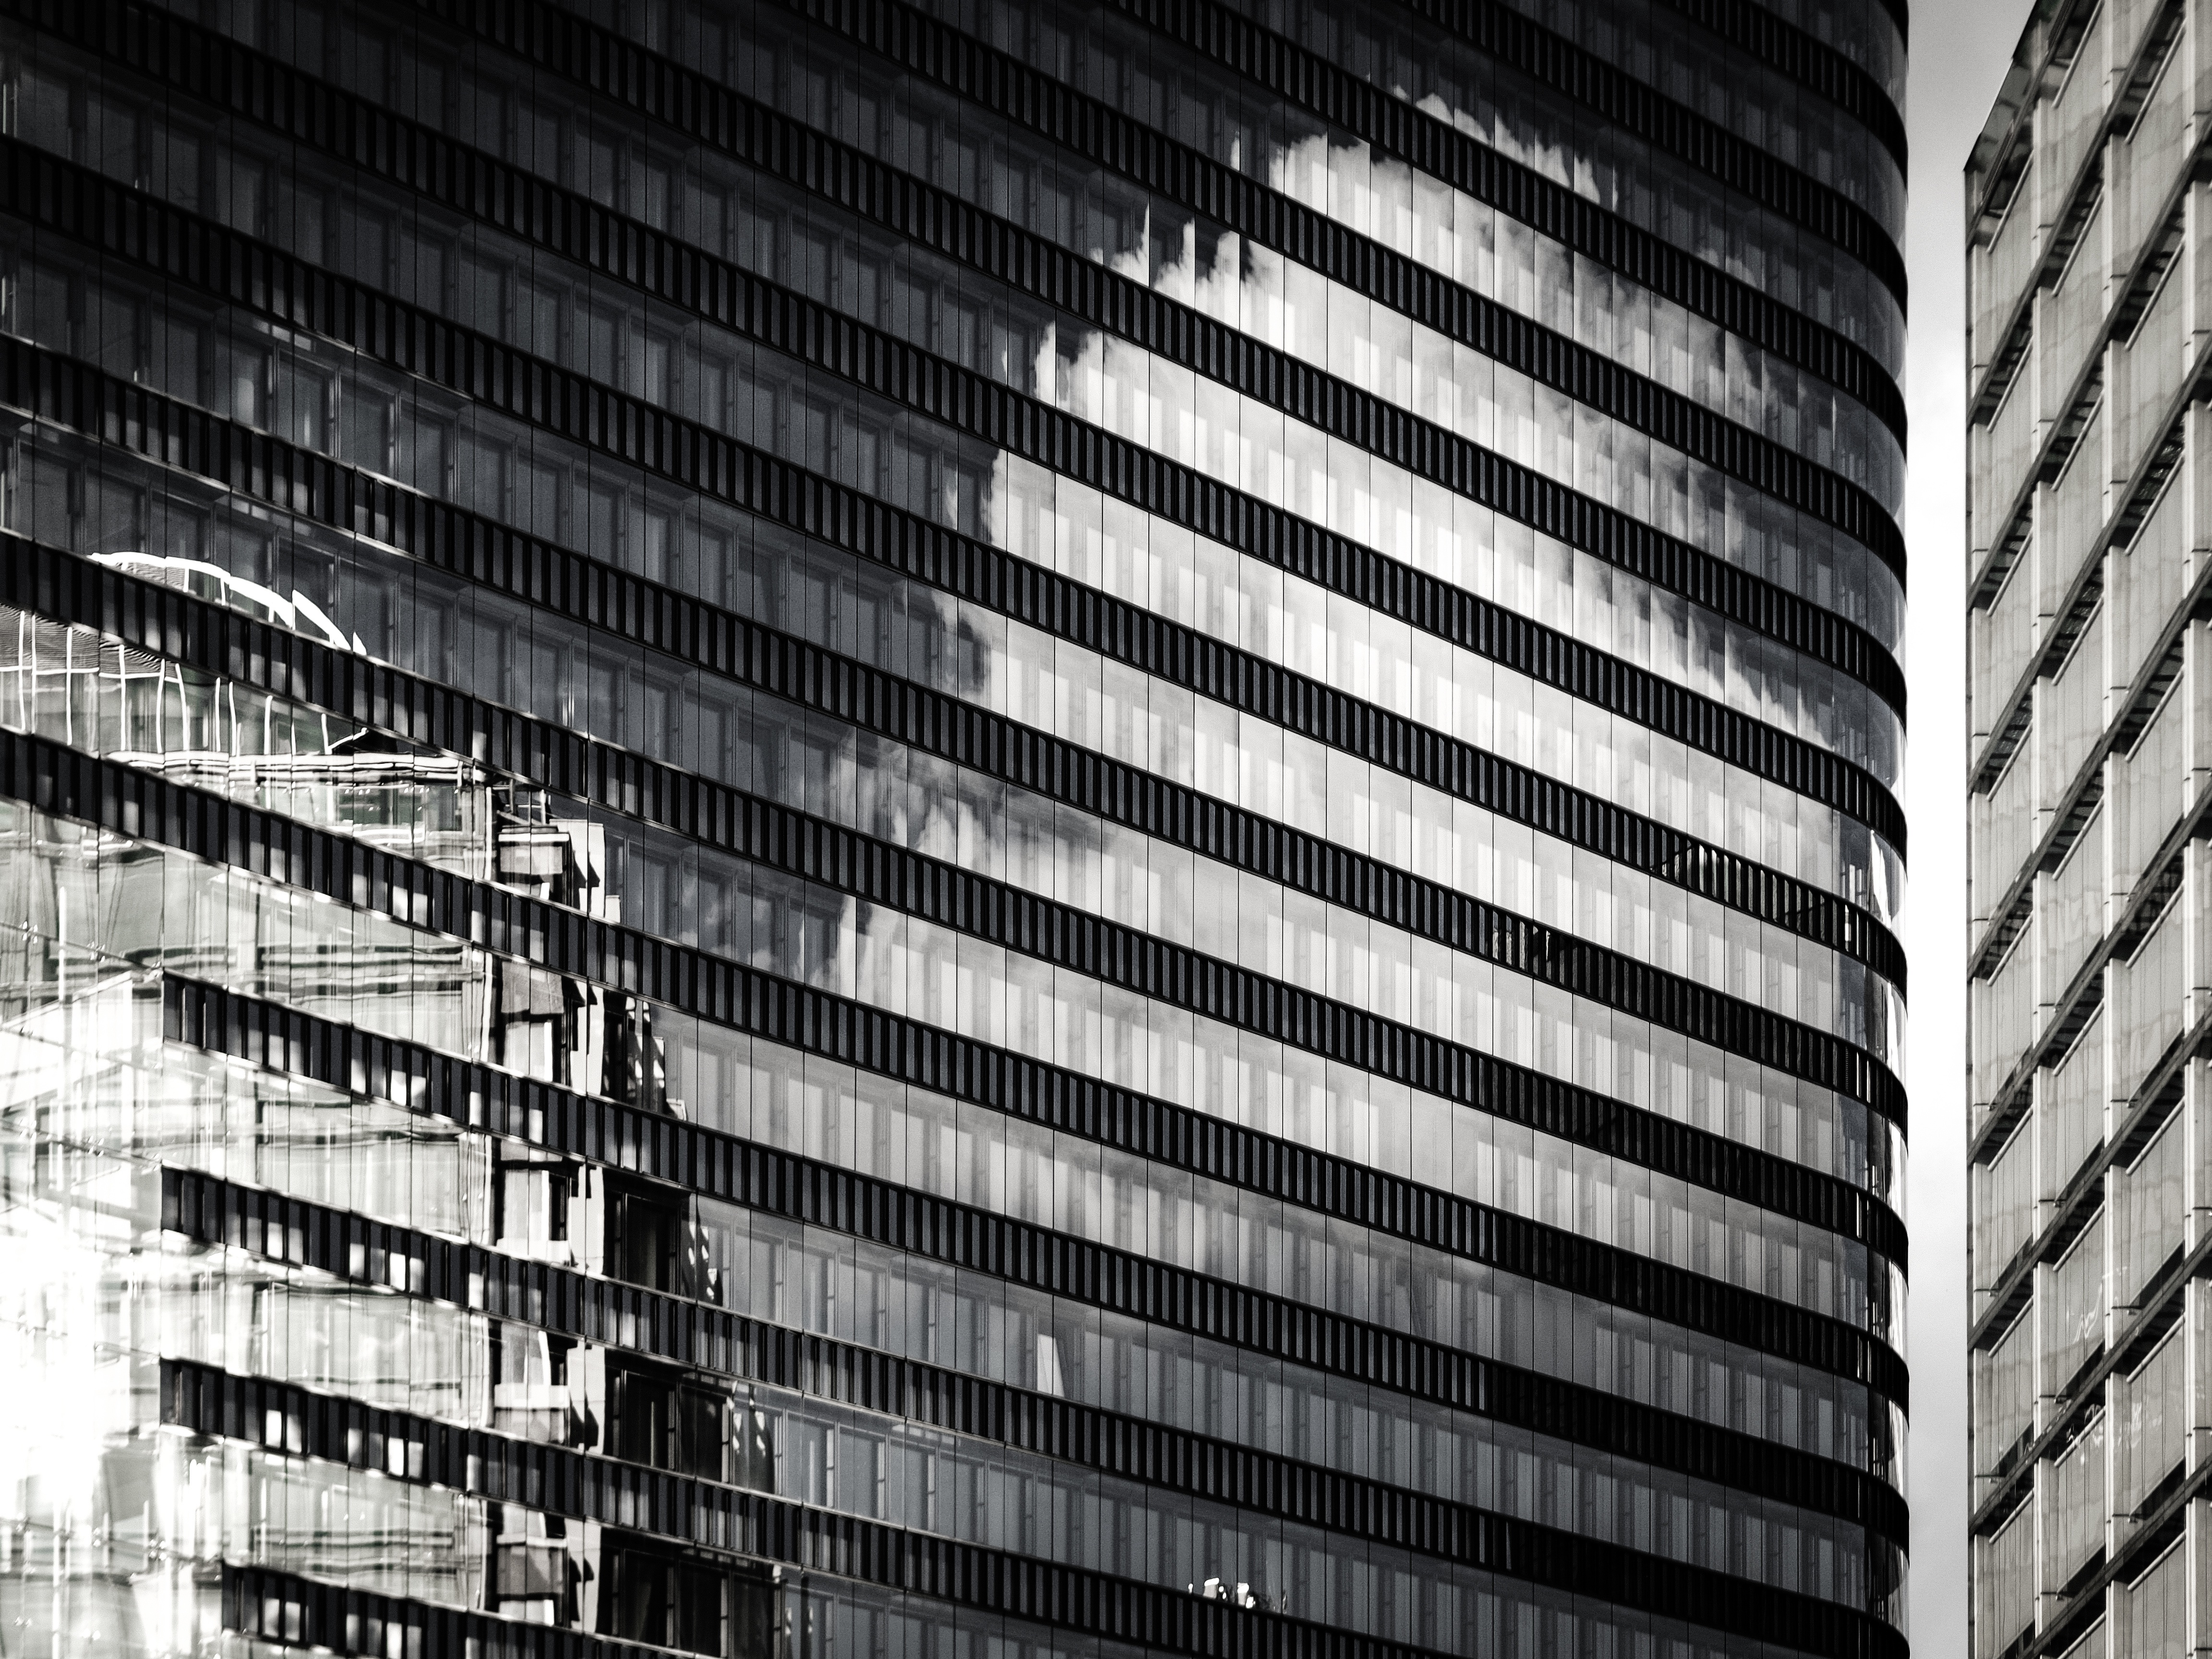
black and white, architecture, building, skyscraper, cityscape, line, facade, black, monochrome, tower block, interior design, symmetry, shape, metropolis, condominium, urban area, monochrome photography, metropolitan area, window covering, brutalist architecture